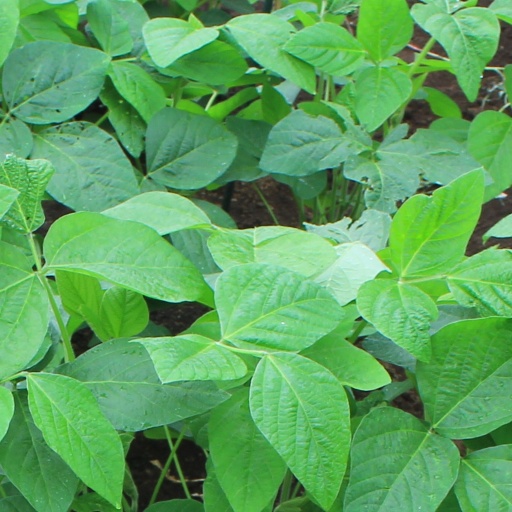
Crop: soybean